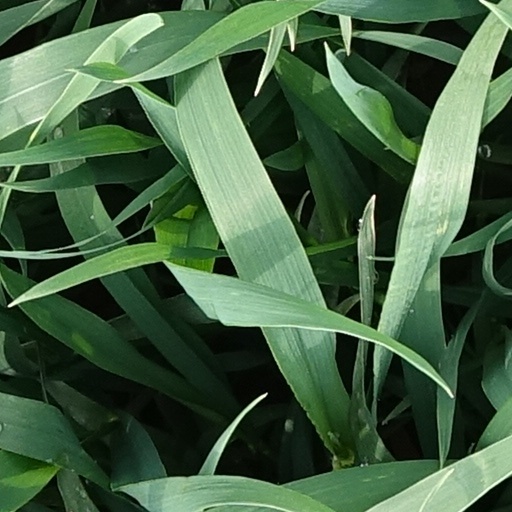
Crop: wheat